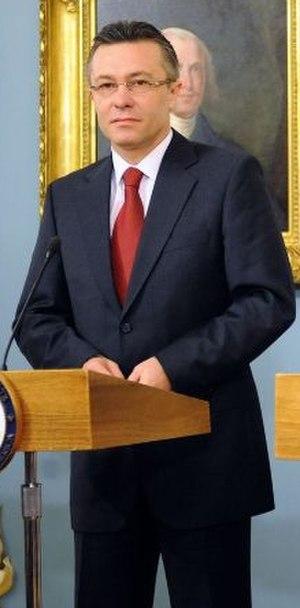
Cristian Diaconescu, né le 2 juillet 1959 à Bucarest, est un homme politique roumain. Après avoir fait partie du Parti social-démocrate et de l'Union nationale pour le progrès de la Roumanie, il est membre du Parti Mouvement populaire.